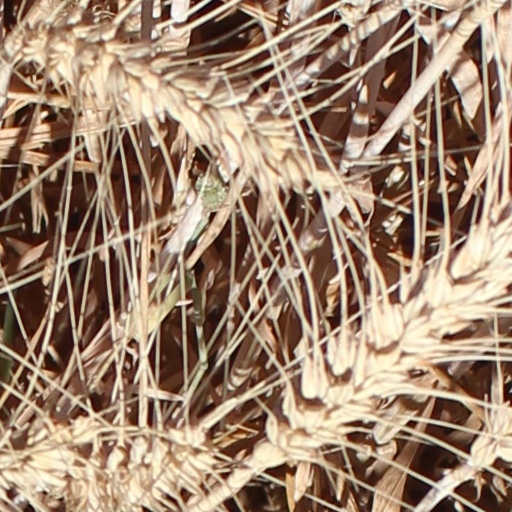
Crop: wheat